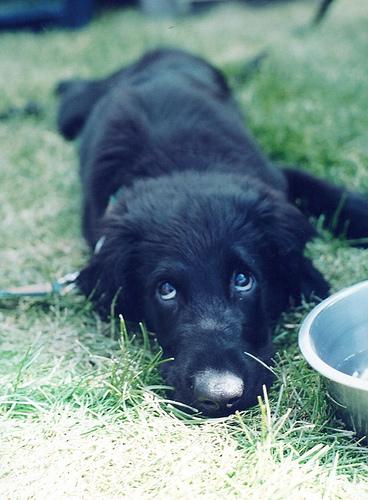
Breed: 206-n000047-flat_coated_retriever